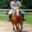
Label: horse